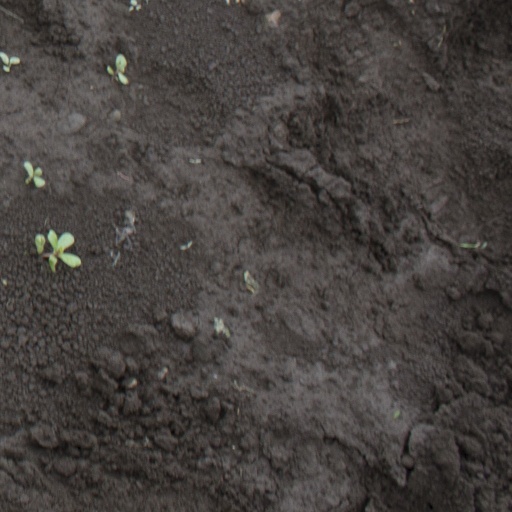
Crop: soybean